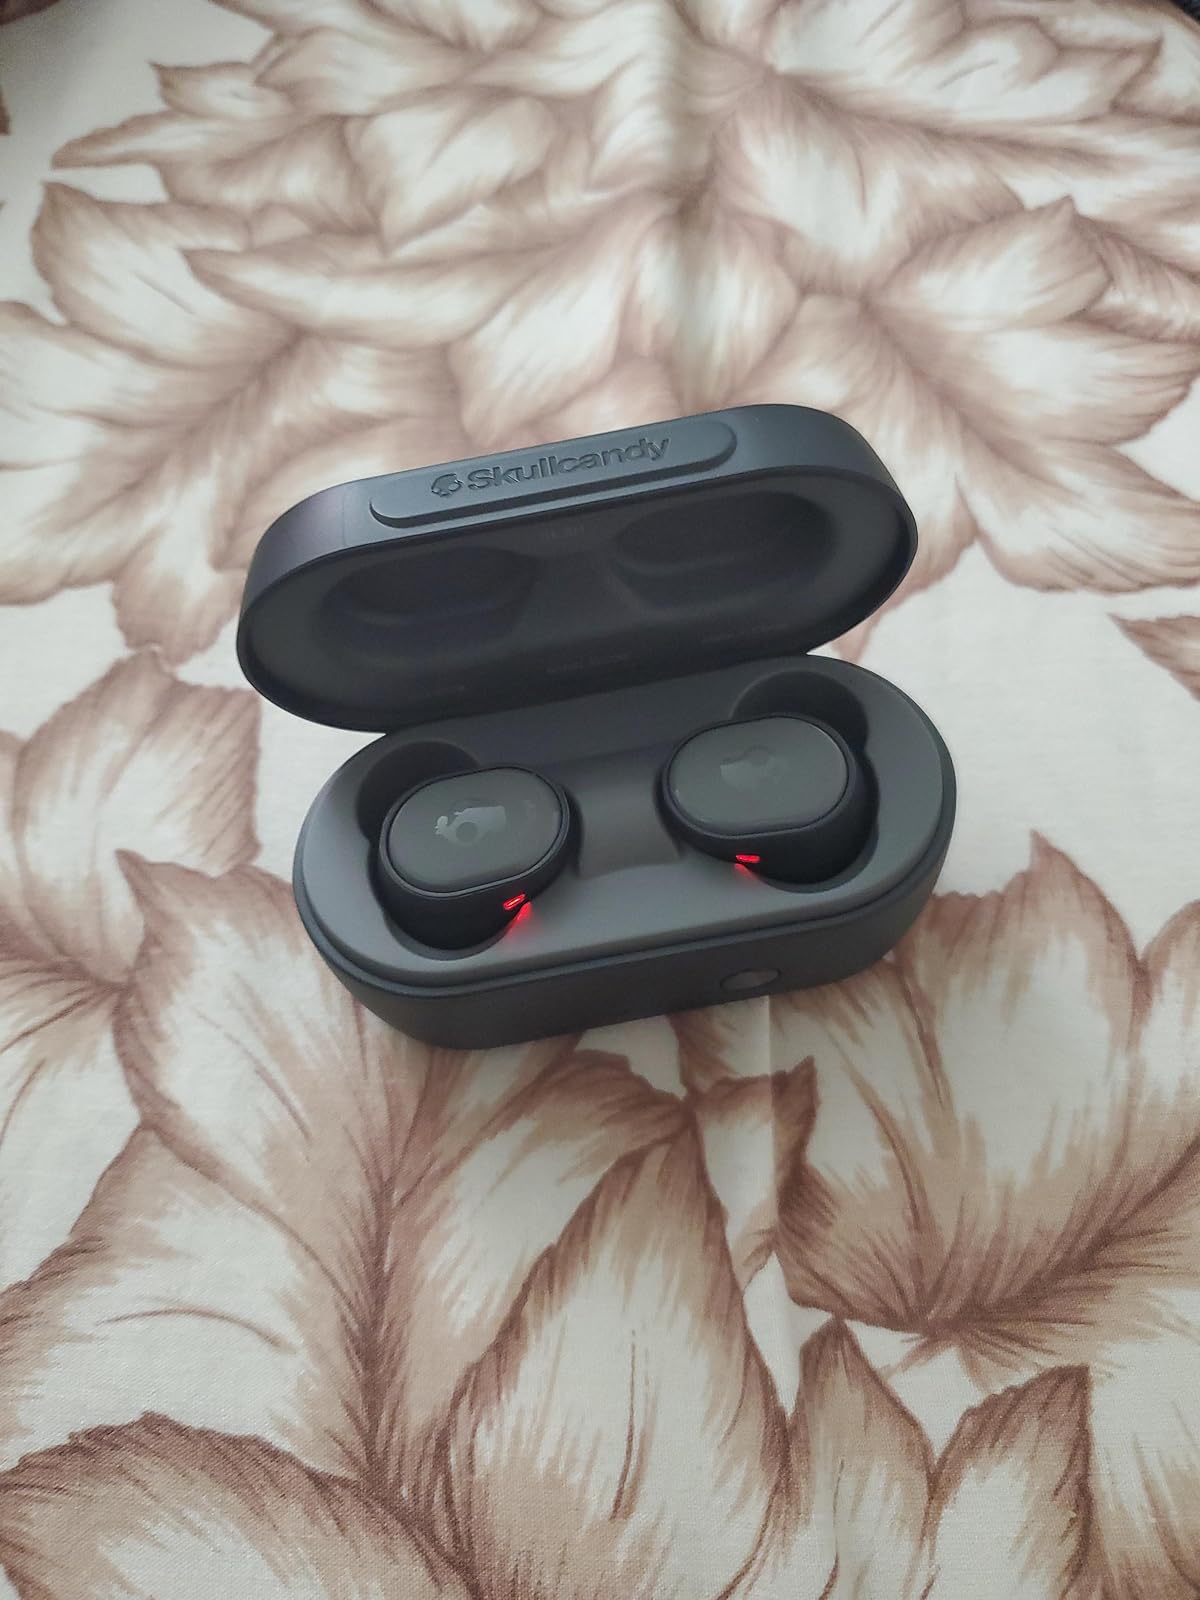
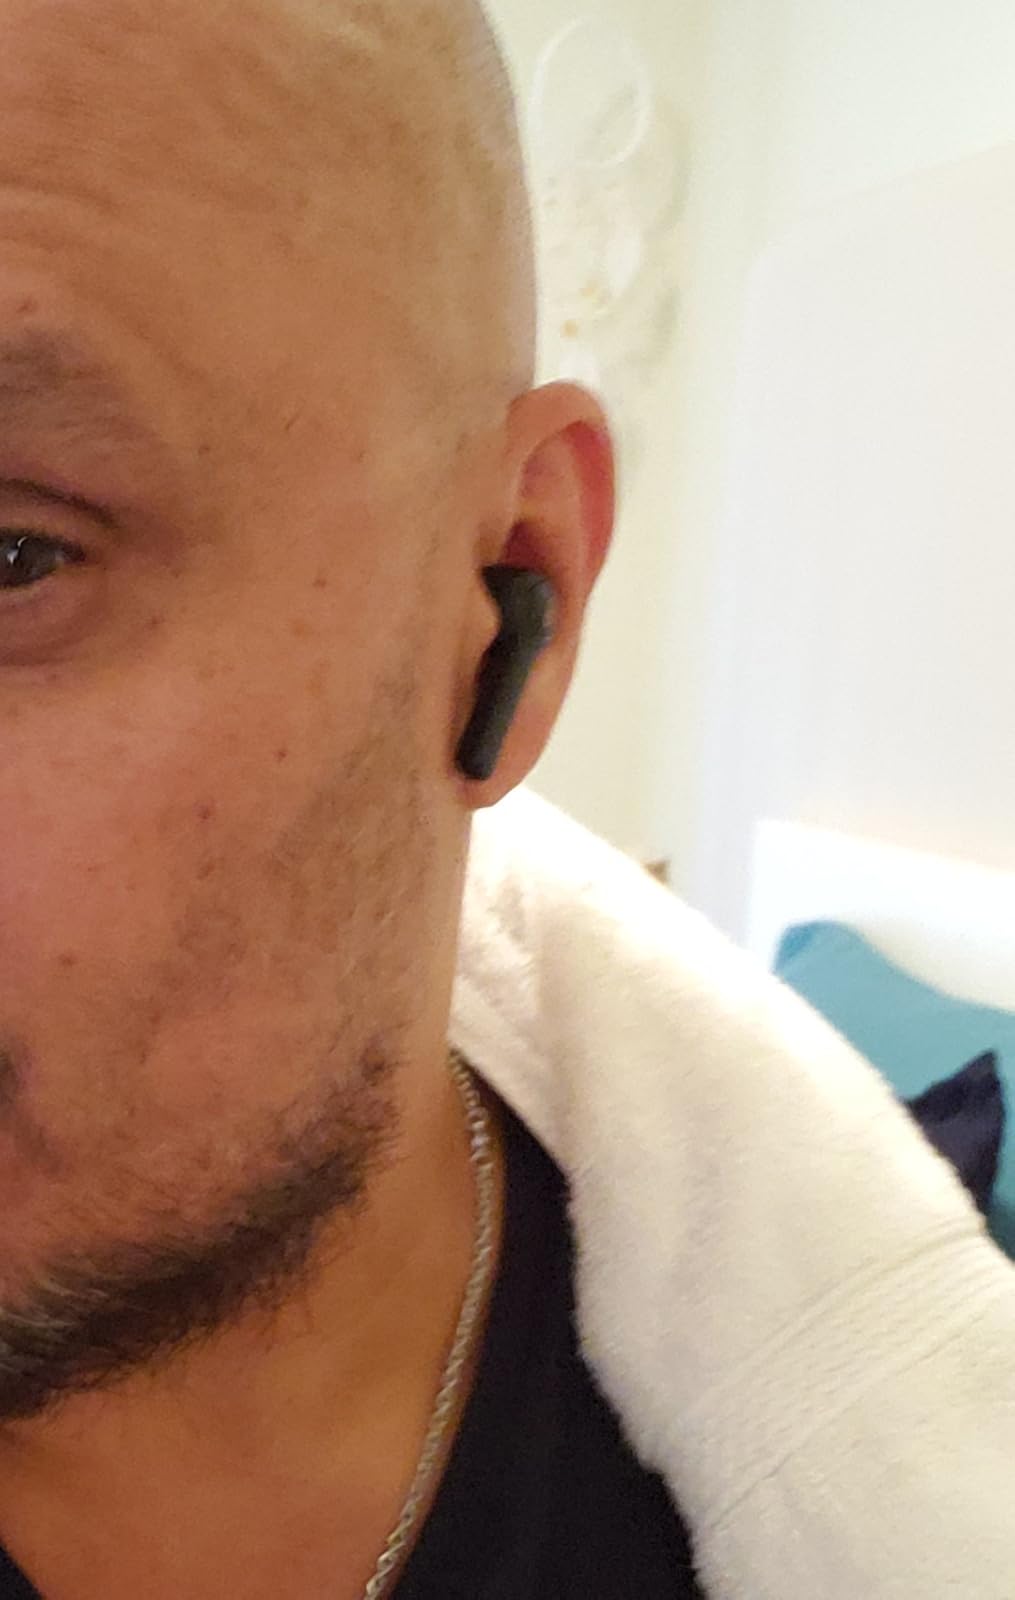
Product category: earbuds
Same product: no